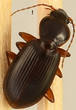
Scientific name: Synuchus impunctatus
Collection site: Bartlett Experimental Forest NEON (BART), plot BART_068